David P. Cooley

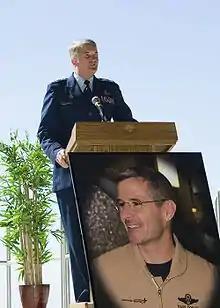
MGen David Eichhorn bids farewell to Dave Cooley, Edwards AFB, April 2009. (USAF Photo)

Lockheed Martin Chairman, President and CEO Bob Stevens recognized Cooley's contributions in an all-employee memo the day after the crash.